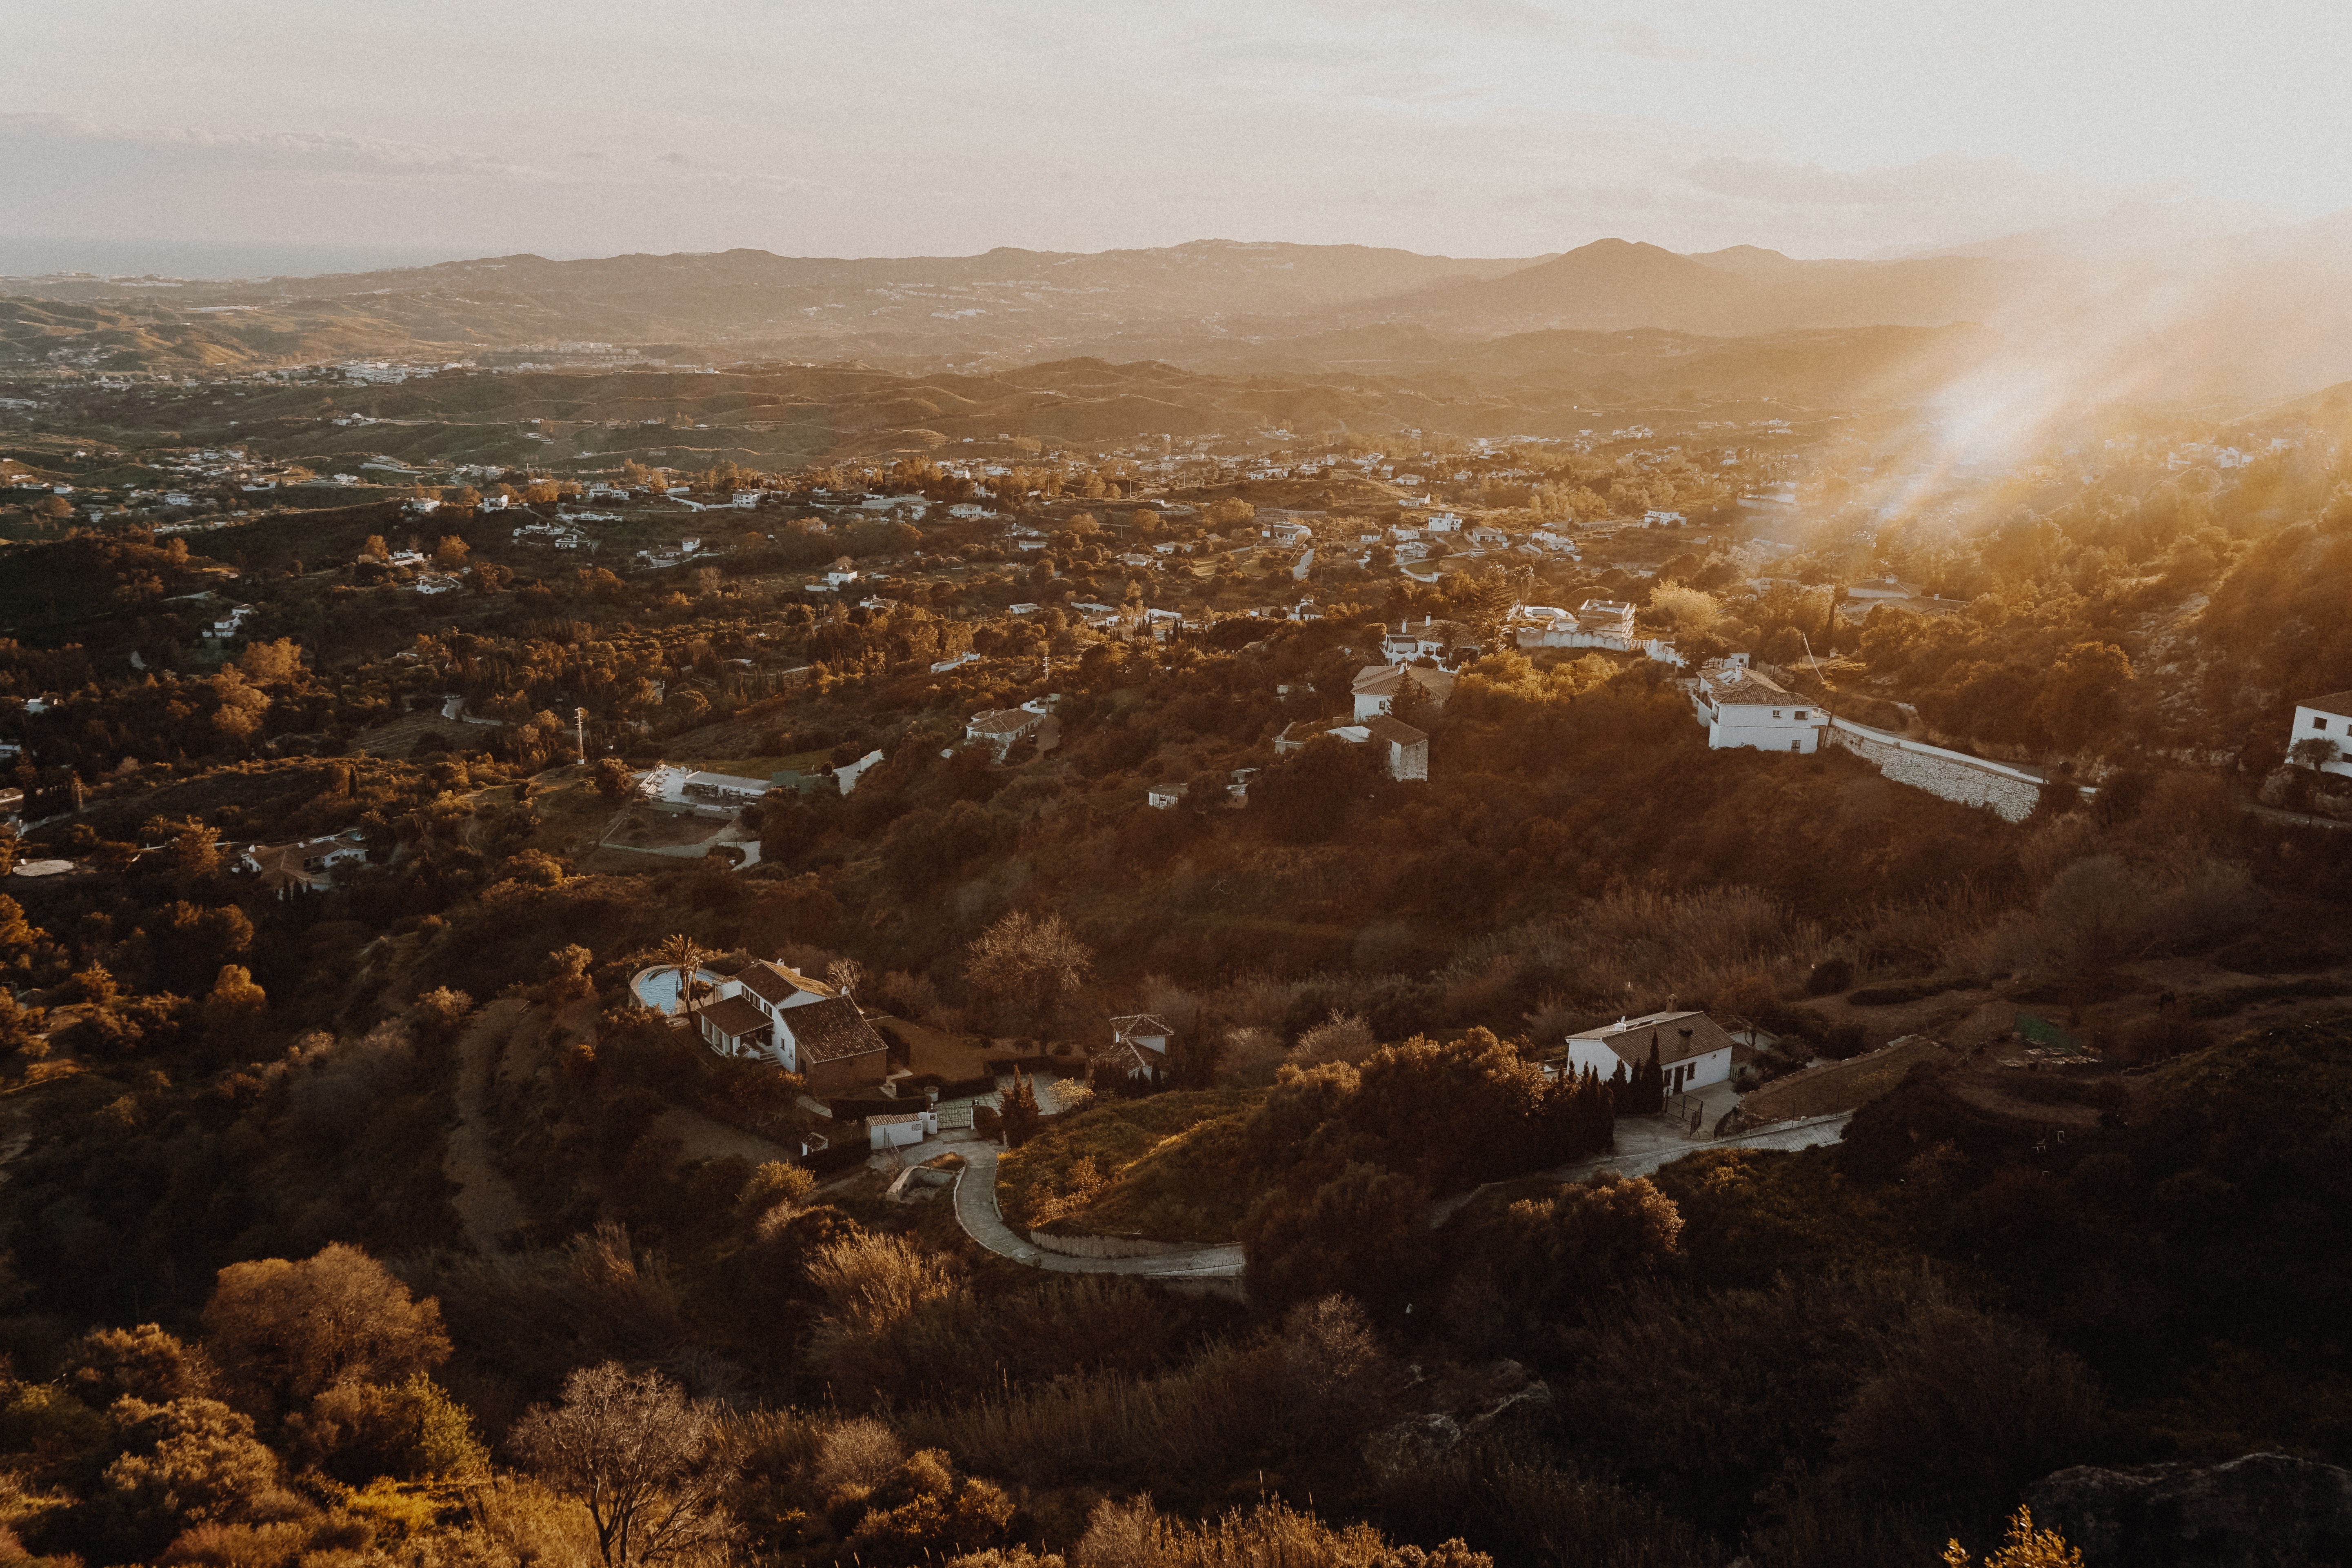
sky, mountainous landforms, atmospheric phenomenon, hill, mountain, cloud, sunlight, city, highland, aerial photography, atmosphere, landscape, mountain range, fell, photography, winter, hill station, valley, evening, ridge, autumn